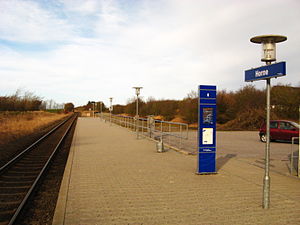
Horne Station
Horne Station er en dansk jernbanestation i Horne, syd for Hirtshals, mellem Tornby Station og Emmersbæk Trinbræt.
Horne Station er en dansk jernbanestation på Hirtshalsbanen uden for Horne syd for Hirtshals, mellem Tornby Station og Emmersbæk Trinbræt.